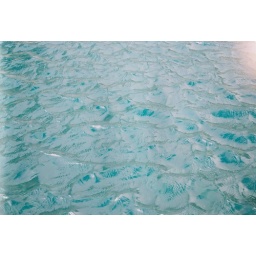
mountain lake in Vysoky Tatry